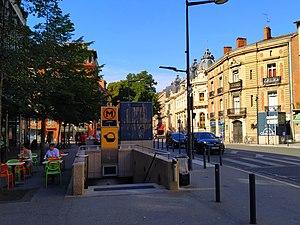
Bouche de métro sud de la station Carmes à Toulouse. Occitan
La station Carmes est une station de la ligne B du métro de Toulouse, située au sud-est du centre-ville de Toulouse, dans le quartier des Carmes, juste à côté du marché des Carmes.